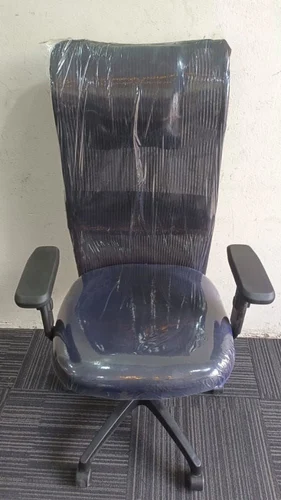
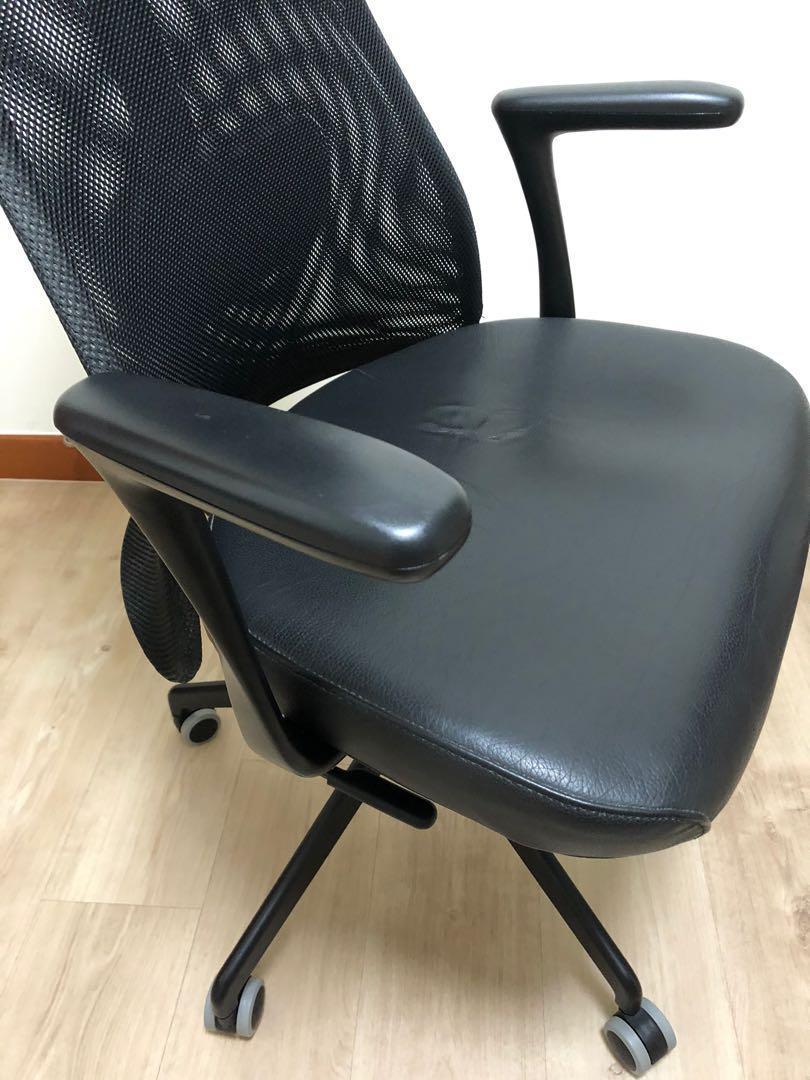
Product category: items_chair
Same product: no